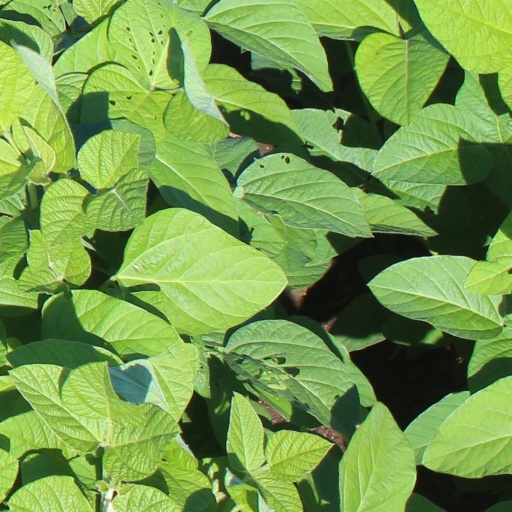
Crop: soybean